Olympic Cereal Mill

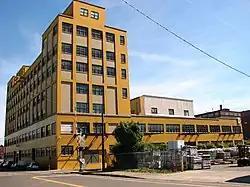
Olympic Cereal Mill in 2008

The Olympic Cereal Mill, formerly known as B&O Warehouse, is a building complex in southeast Portland, Oregon, listed on the National Register of Historic Places. The building is currently a creative space.